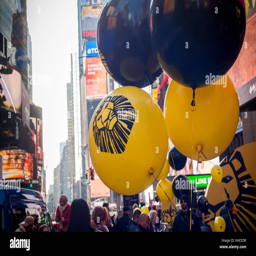
thousands of fans descend for an event celebrating